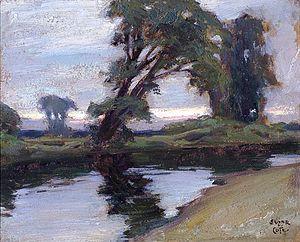
Marc-Aurèle de Foy Suzor-Coté, né Hypolite Wilfrid Marc-Aurèle Côté le 6 avril 1869 à Arthabaska, et mort le 29 janvier 1937 à Daytona Beach, est un peintre et sculpteur canadien.
La rivière Nicolet est un affluent du fleuve Saint-Laurent au Québec sur sa rive sud. Elle se jette plus précisément au lac Saint-Pierre. Elle est nommée en l'honneur du pionnier Jean Nicolet.